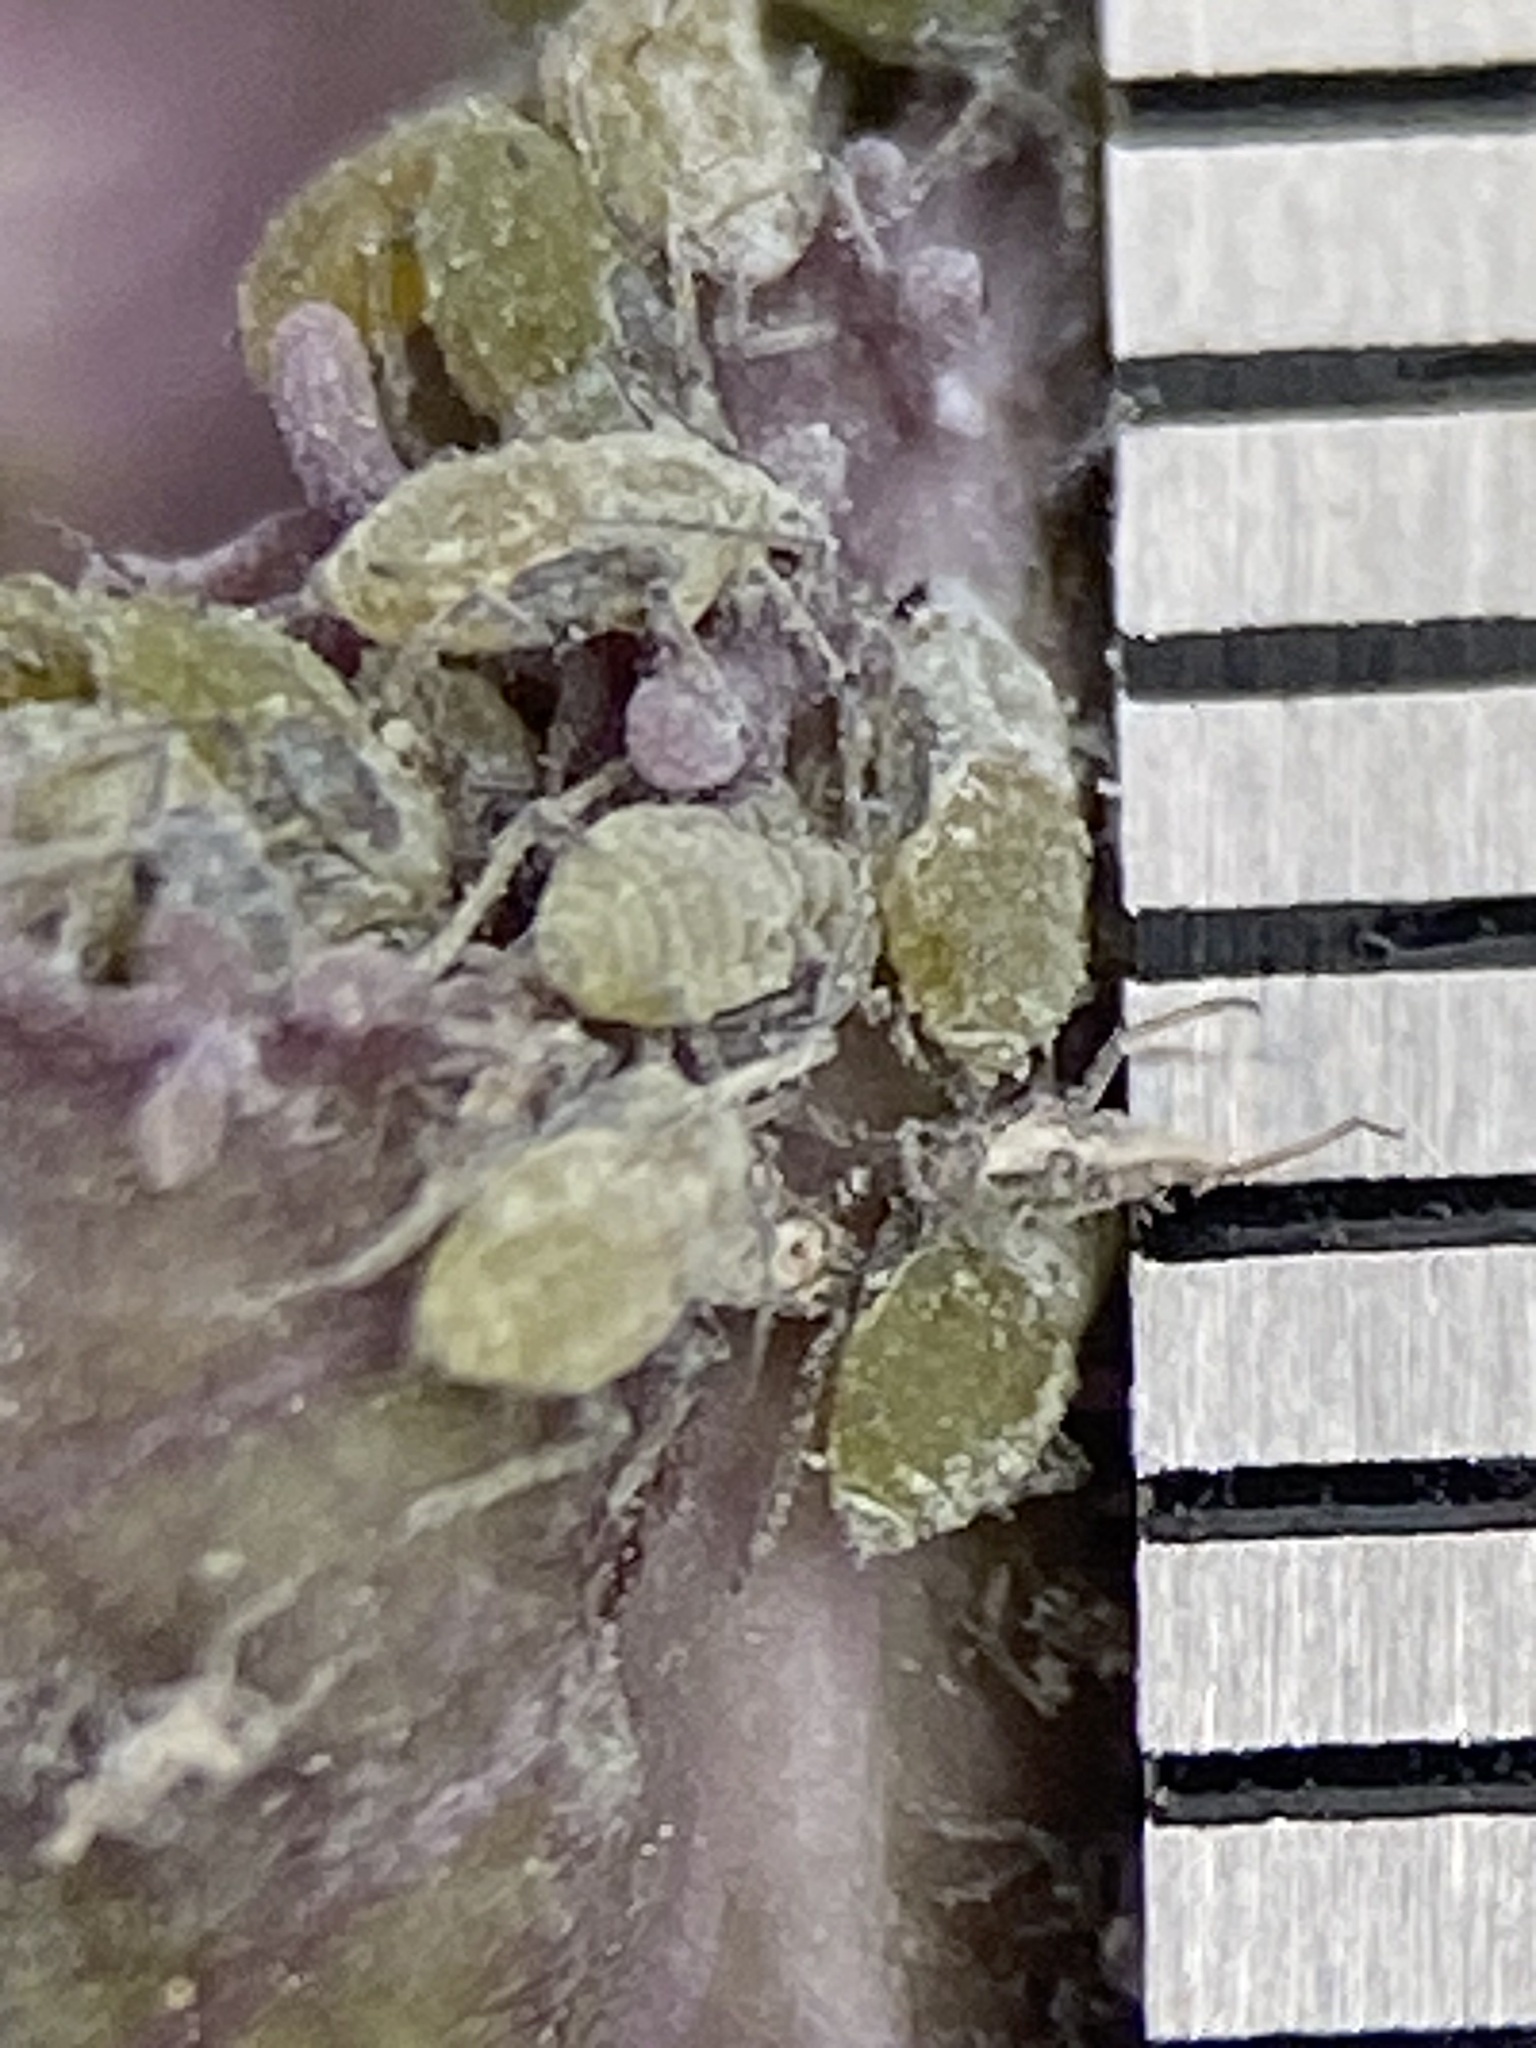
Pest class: cabbage_aphid